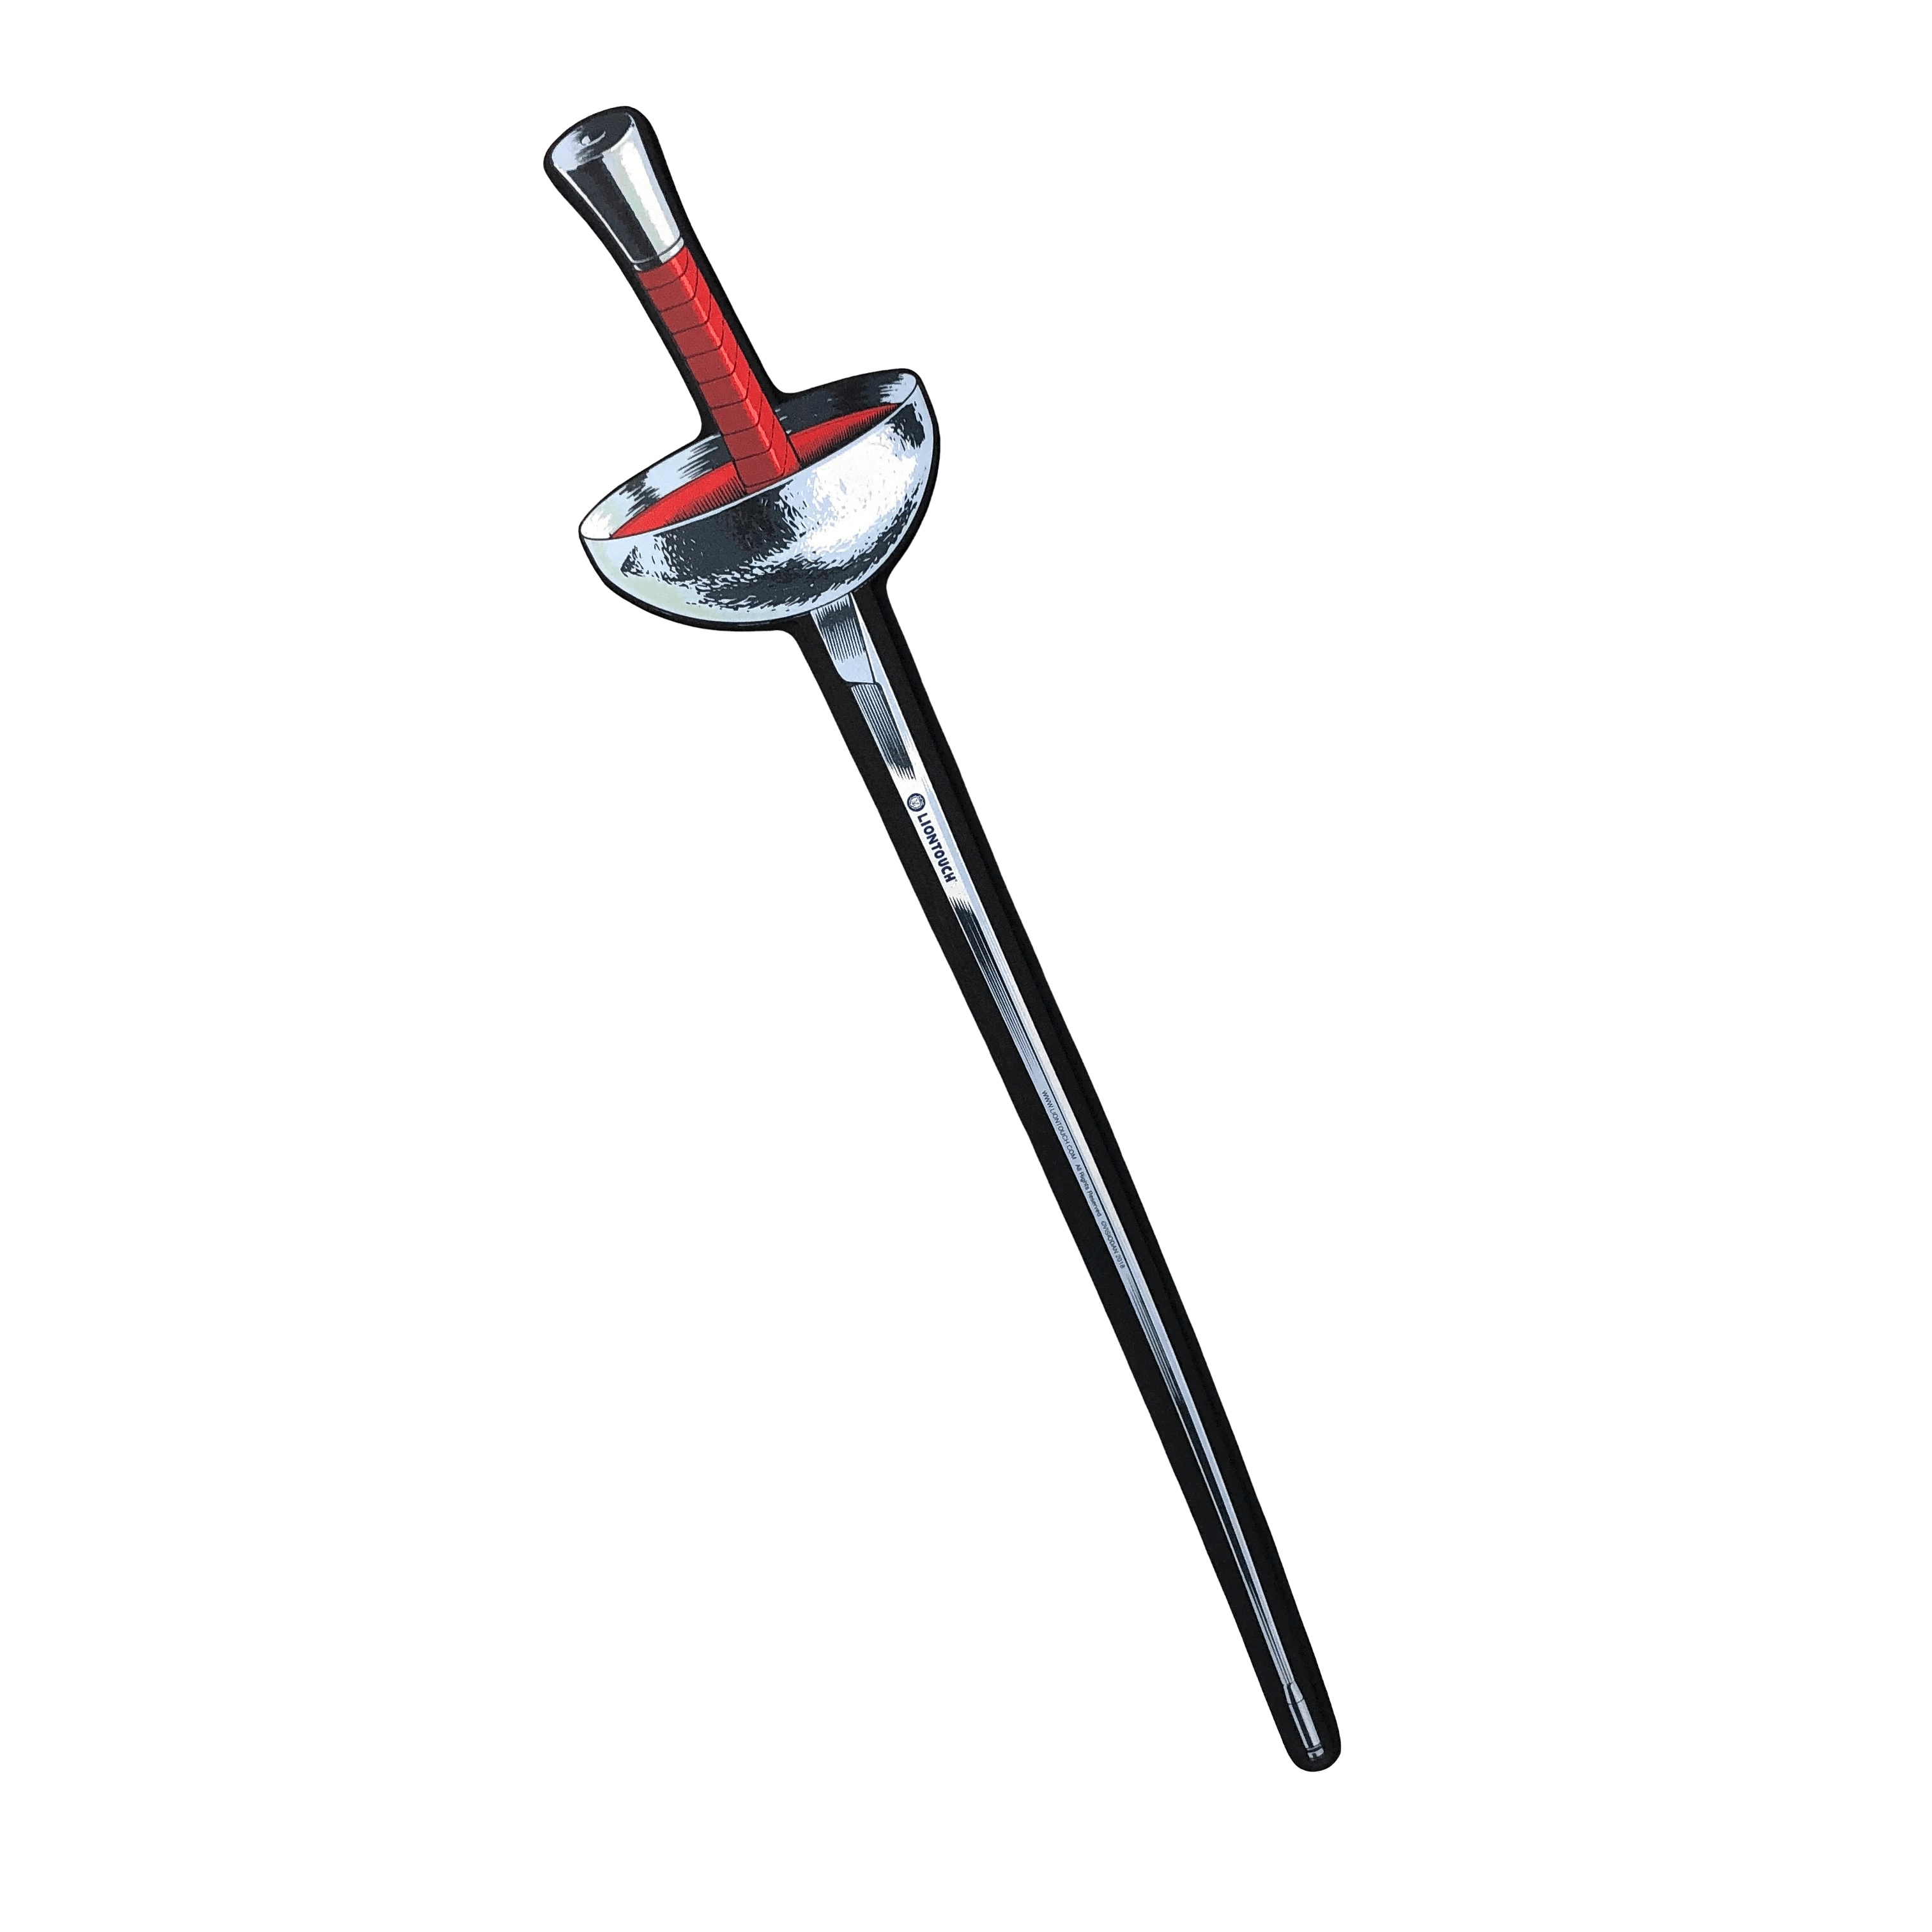
Epee · Red
Liontouch was created based on a passion for fencing. Therefore, it's only natural that we also have "real" fencing weapons like this red sword - they are made to resemble the real thing as much as possible. So get ready for lots of fencing battles and prepare to one day hold a real sword and win competitions worldwide.
Brand: Liontouch
Category: Sporting Goods > Athletics > Fencing > Fencing Weapons > Fencing Epees